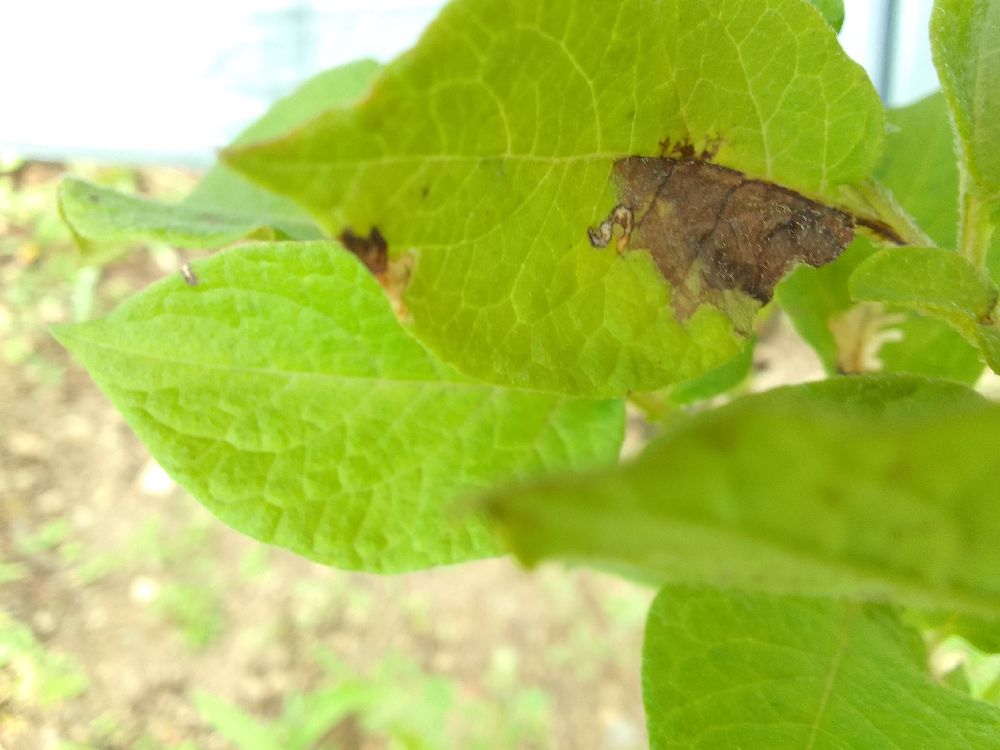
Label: Late blight